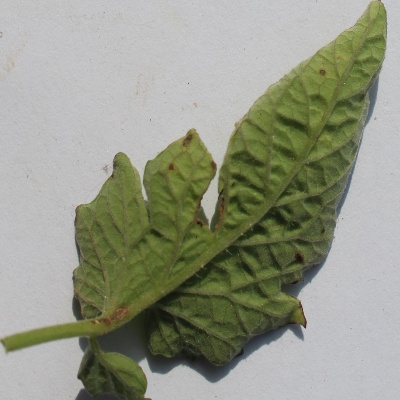
Crop: Tomato
Condition: septoria leaf spot